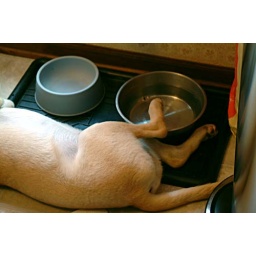
Jeff asleep with his foot in the water bowl at my parents' house.